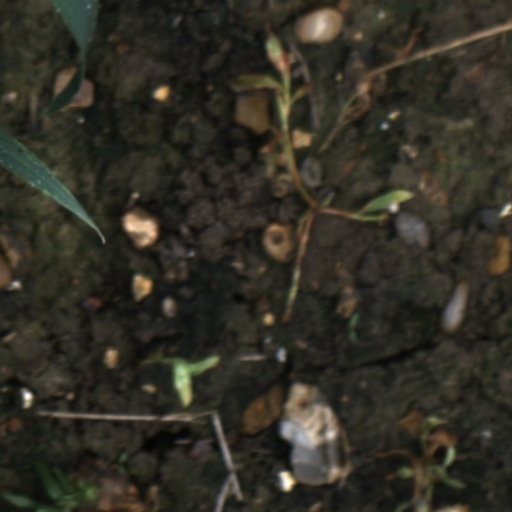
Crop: wheat